Apple Island (Massachusetts)

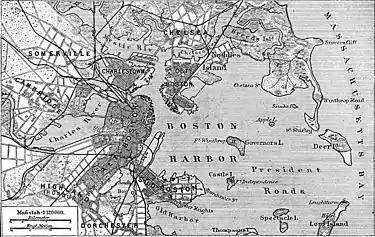
1888 map of Boston Harbor showing Apple Island before the airport was built.

Apple Island was an island in Boston Harbor in Massachusetts, one of five islands that were integrated with landfill over the years to form East Boston and Logan International Airport. Noddle's Island, Hog Island, Bird's Island and Governor's Island were the others.